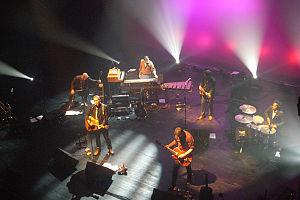
Trouble Every Day est un film franco-germano-japonais réalisé par Claire Denis en 2001 avec Vincent Gallo et Béatrice Dalle dans les rôles principaux. Il a été présenté hors compétition au Festival de Cannes 2001 et est sorti sur les écrans en France le 11 juillet 2001.